Asus ZenFone

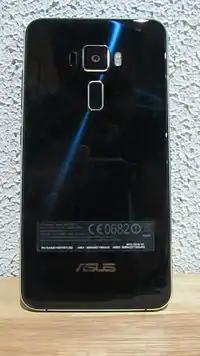
ZenFone 3 (ZE552KL)

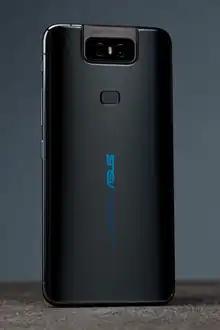
The Asus ZenFone 6 (Asus 6Z) in Midnight Black

Asus unveiled the third generation ZenFone series at Computex Taipei on May 30, 2016. Some devices in the ZenFone 3 series (ZenFone 3 Max, ZenFone 3 Laser, ZenFone 3 Deluxe, and ZenFone 3 Ultra) use an aluminum frame body with no visible antenna lines and feature fingerprint sensors for easy unlocking. Each ZenFone 3 model has its own defining features. The ZenFone 3 uses 2.5D Corning Gorilla Glass on its front and rear panels. The ZenFone 3 Deluxe uses a Super AMOLED display and a Sony rear camera. The ZenFone 3 Ultra features a 4600mAh battery that can double as a powerbank for other devices with a 1.5A output. The ZenFone 3 Laser is notable for its low price, and the ZenFone 3 Max is notable for its large battery. The ZenFone 3, ZenFone 3 Deluxe, and ZenFone 3 Ultra use the USB Type-C connector. The third generation ZenFone series drops Intel while retaining Qualcomm and MediaTek as CPU suppliers.